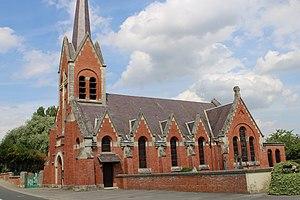
L'église
Varesnes est une commune française située dans le département de l'Oise en région Hauts-de-France.